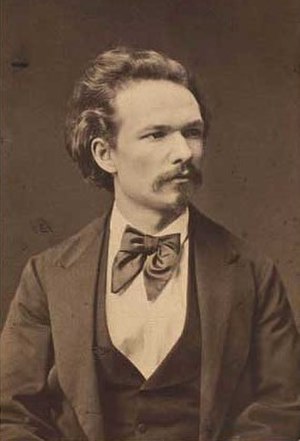
O.A. Hermansen
Oluf August Hermansen var en dansk blomster- og frugtmaler og bogillustrator.